Dera Bhattian

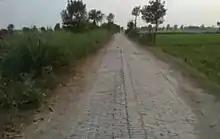
Agricultural land of Dera Bhattian

The Village has two Govt schools of primary education level; one each for boys and girls education. Literacy rate is 80%.